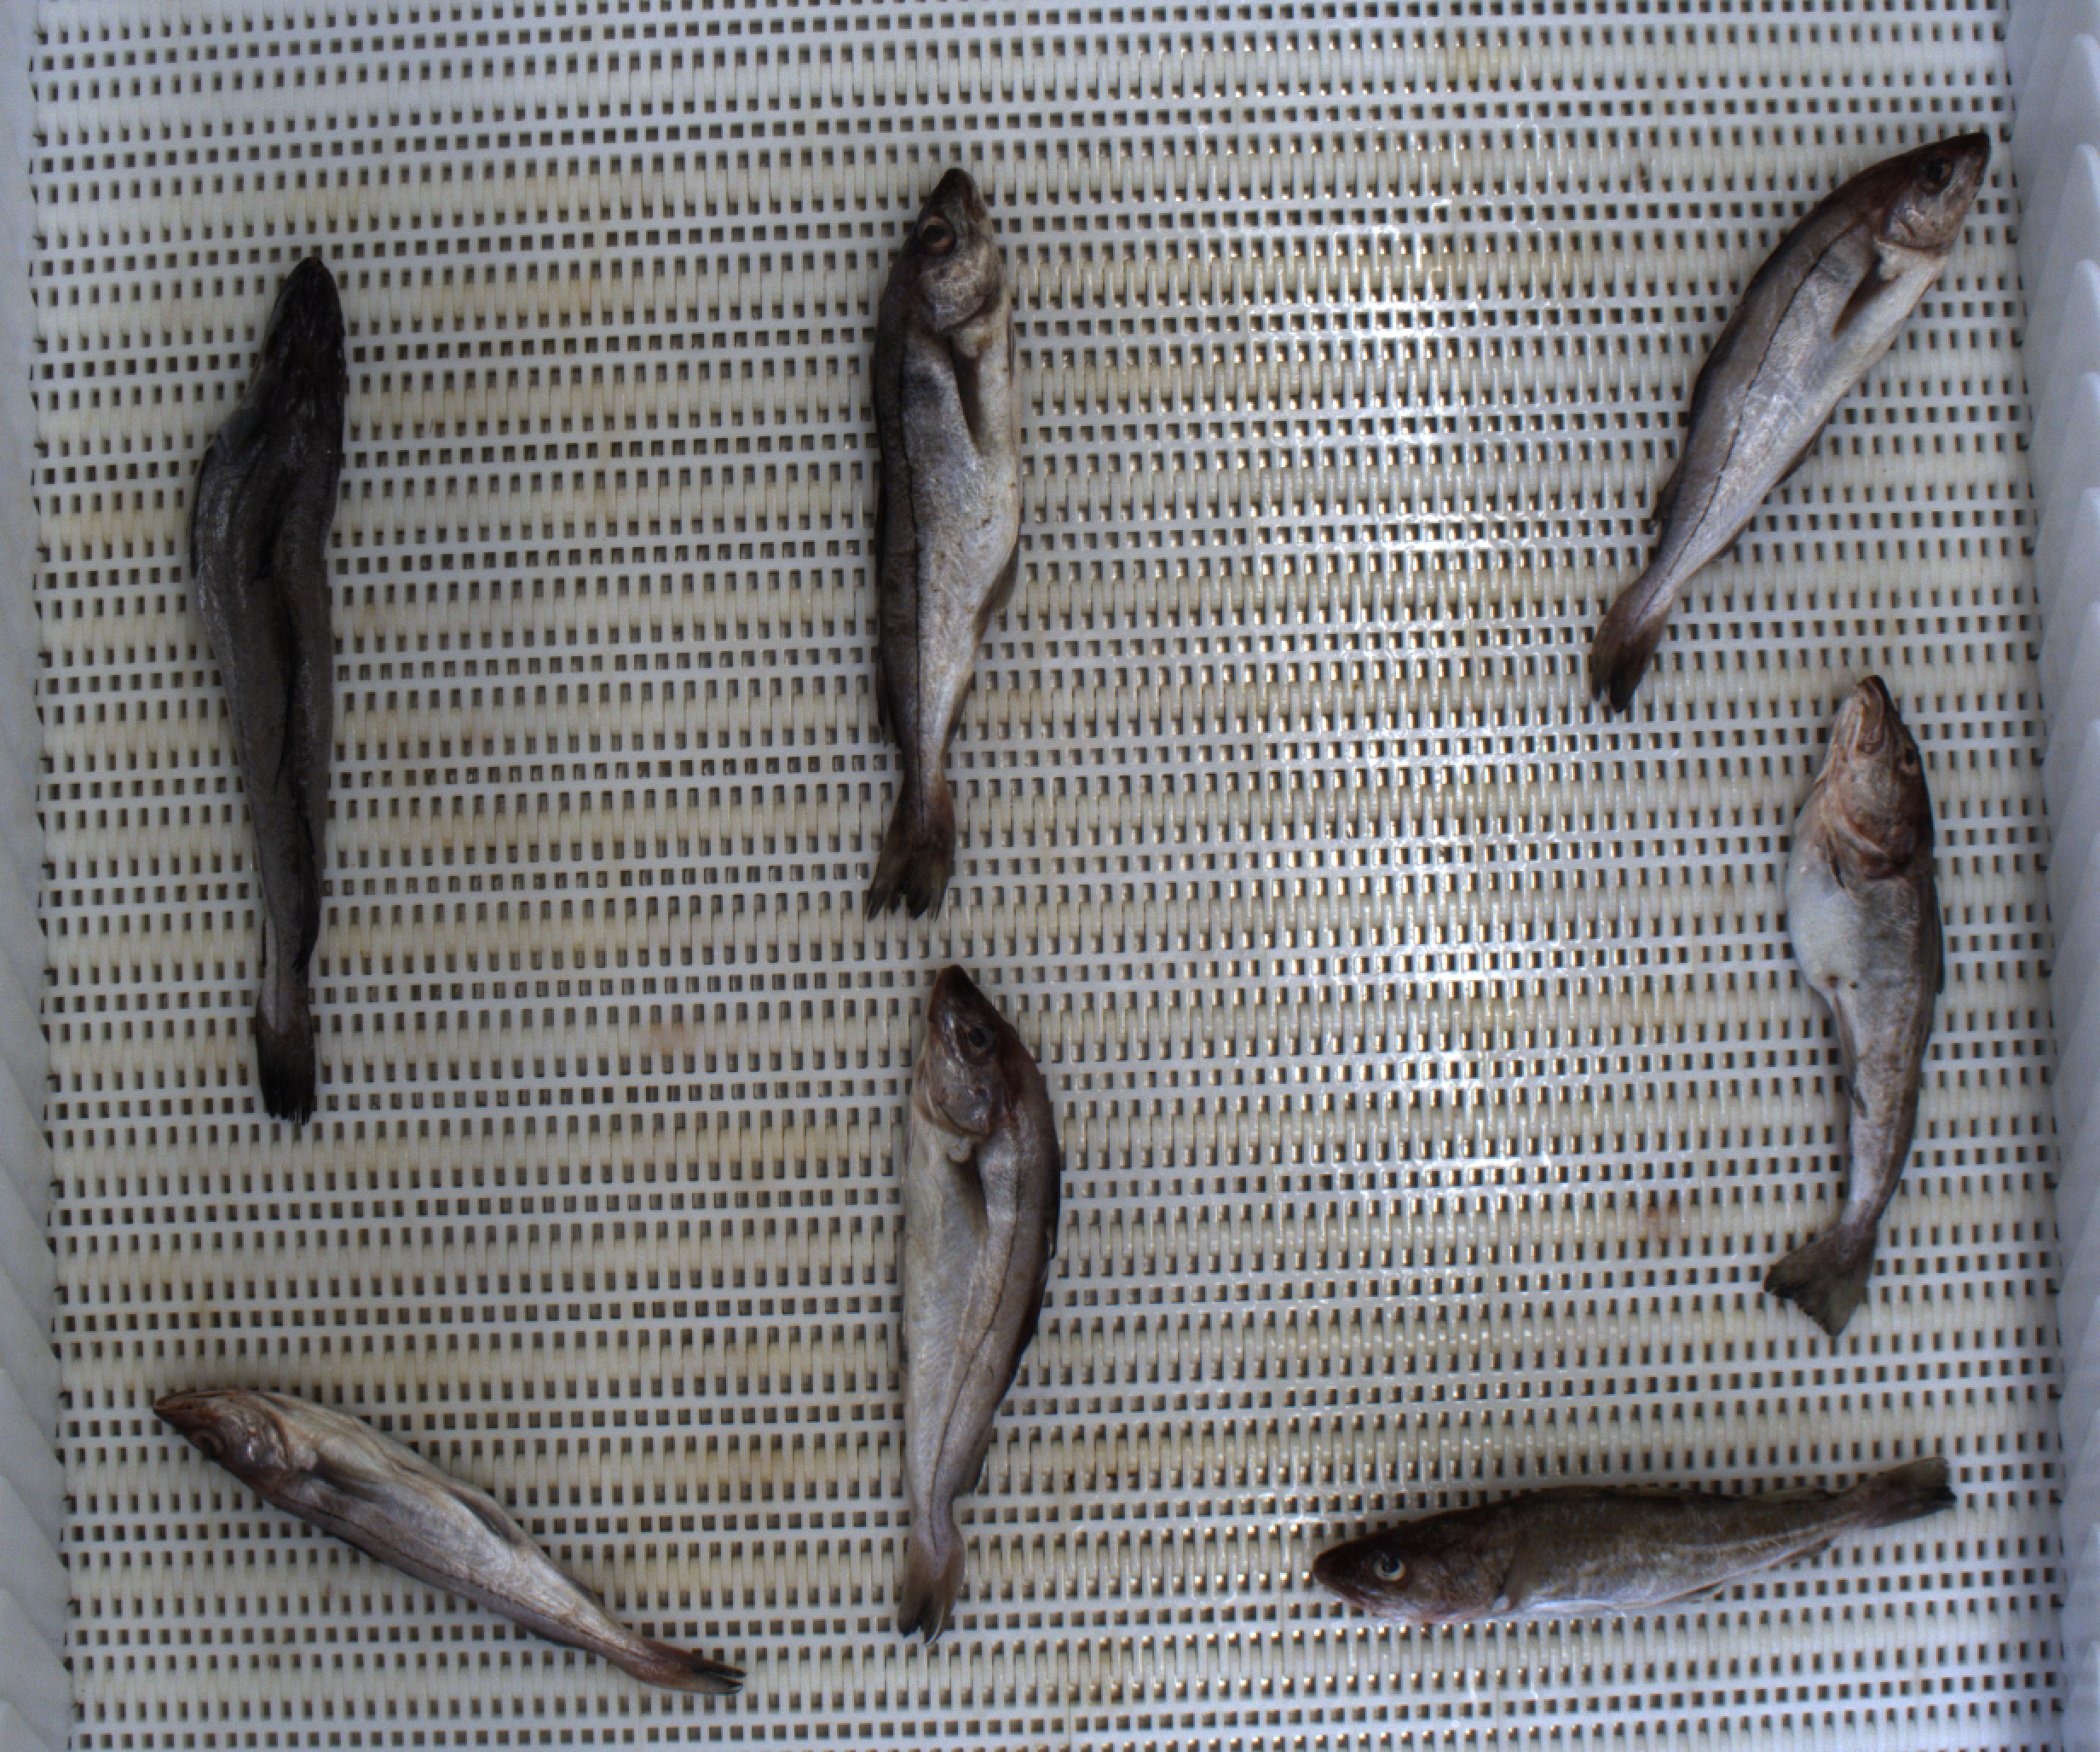
Total fish: 7
Cod: 2
Haddock: 4
Whiting: 0
Hake: 1
Horse mackerel: 0
Saithe: 0
Other: 0